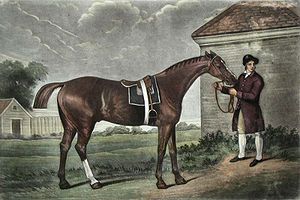
Eclipse (hest)
Eclipse At New Market With Groom, maleri af George Stubbs (1724-1806).
Eclipse var Englands mest berømte galophest. Hesten fik sit navn, da der var solformørkelse, da han fødtes. Eclipse grundlagde den vigtigste hingstlinje inden for fuldblodsavlen og blev far til 335 afkom. Han var ubesejret under hele sin karriere og slog ofte de andre heste med flere hestelængder. Efter hestens første løb opstod udtrykket: "Først kommer Eclipse, derefter kommer ingenting, og så kommer resten". DNA fra Eclipse anvendes i dag i omfattende studier af, hvorvidt galophestes hurtighed sidder i generne. Der uddeles en årlig pris "Eclipse Awards", hvor årets bedste galopheste hædres.